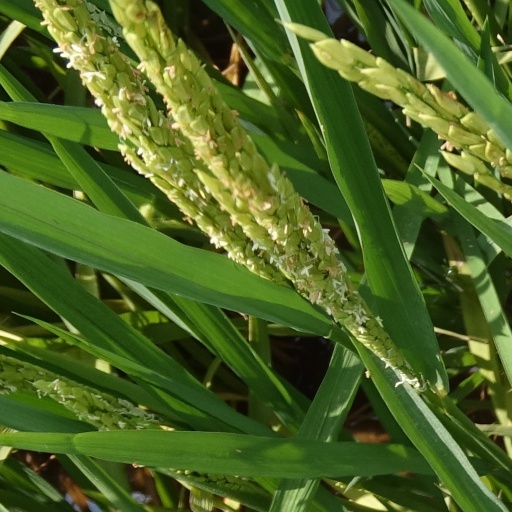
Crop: rice